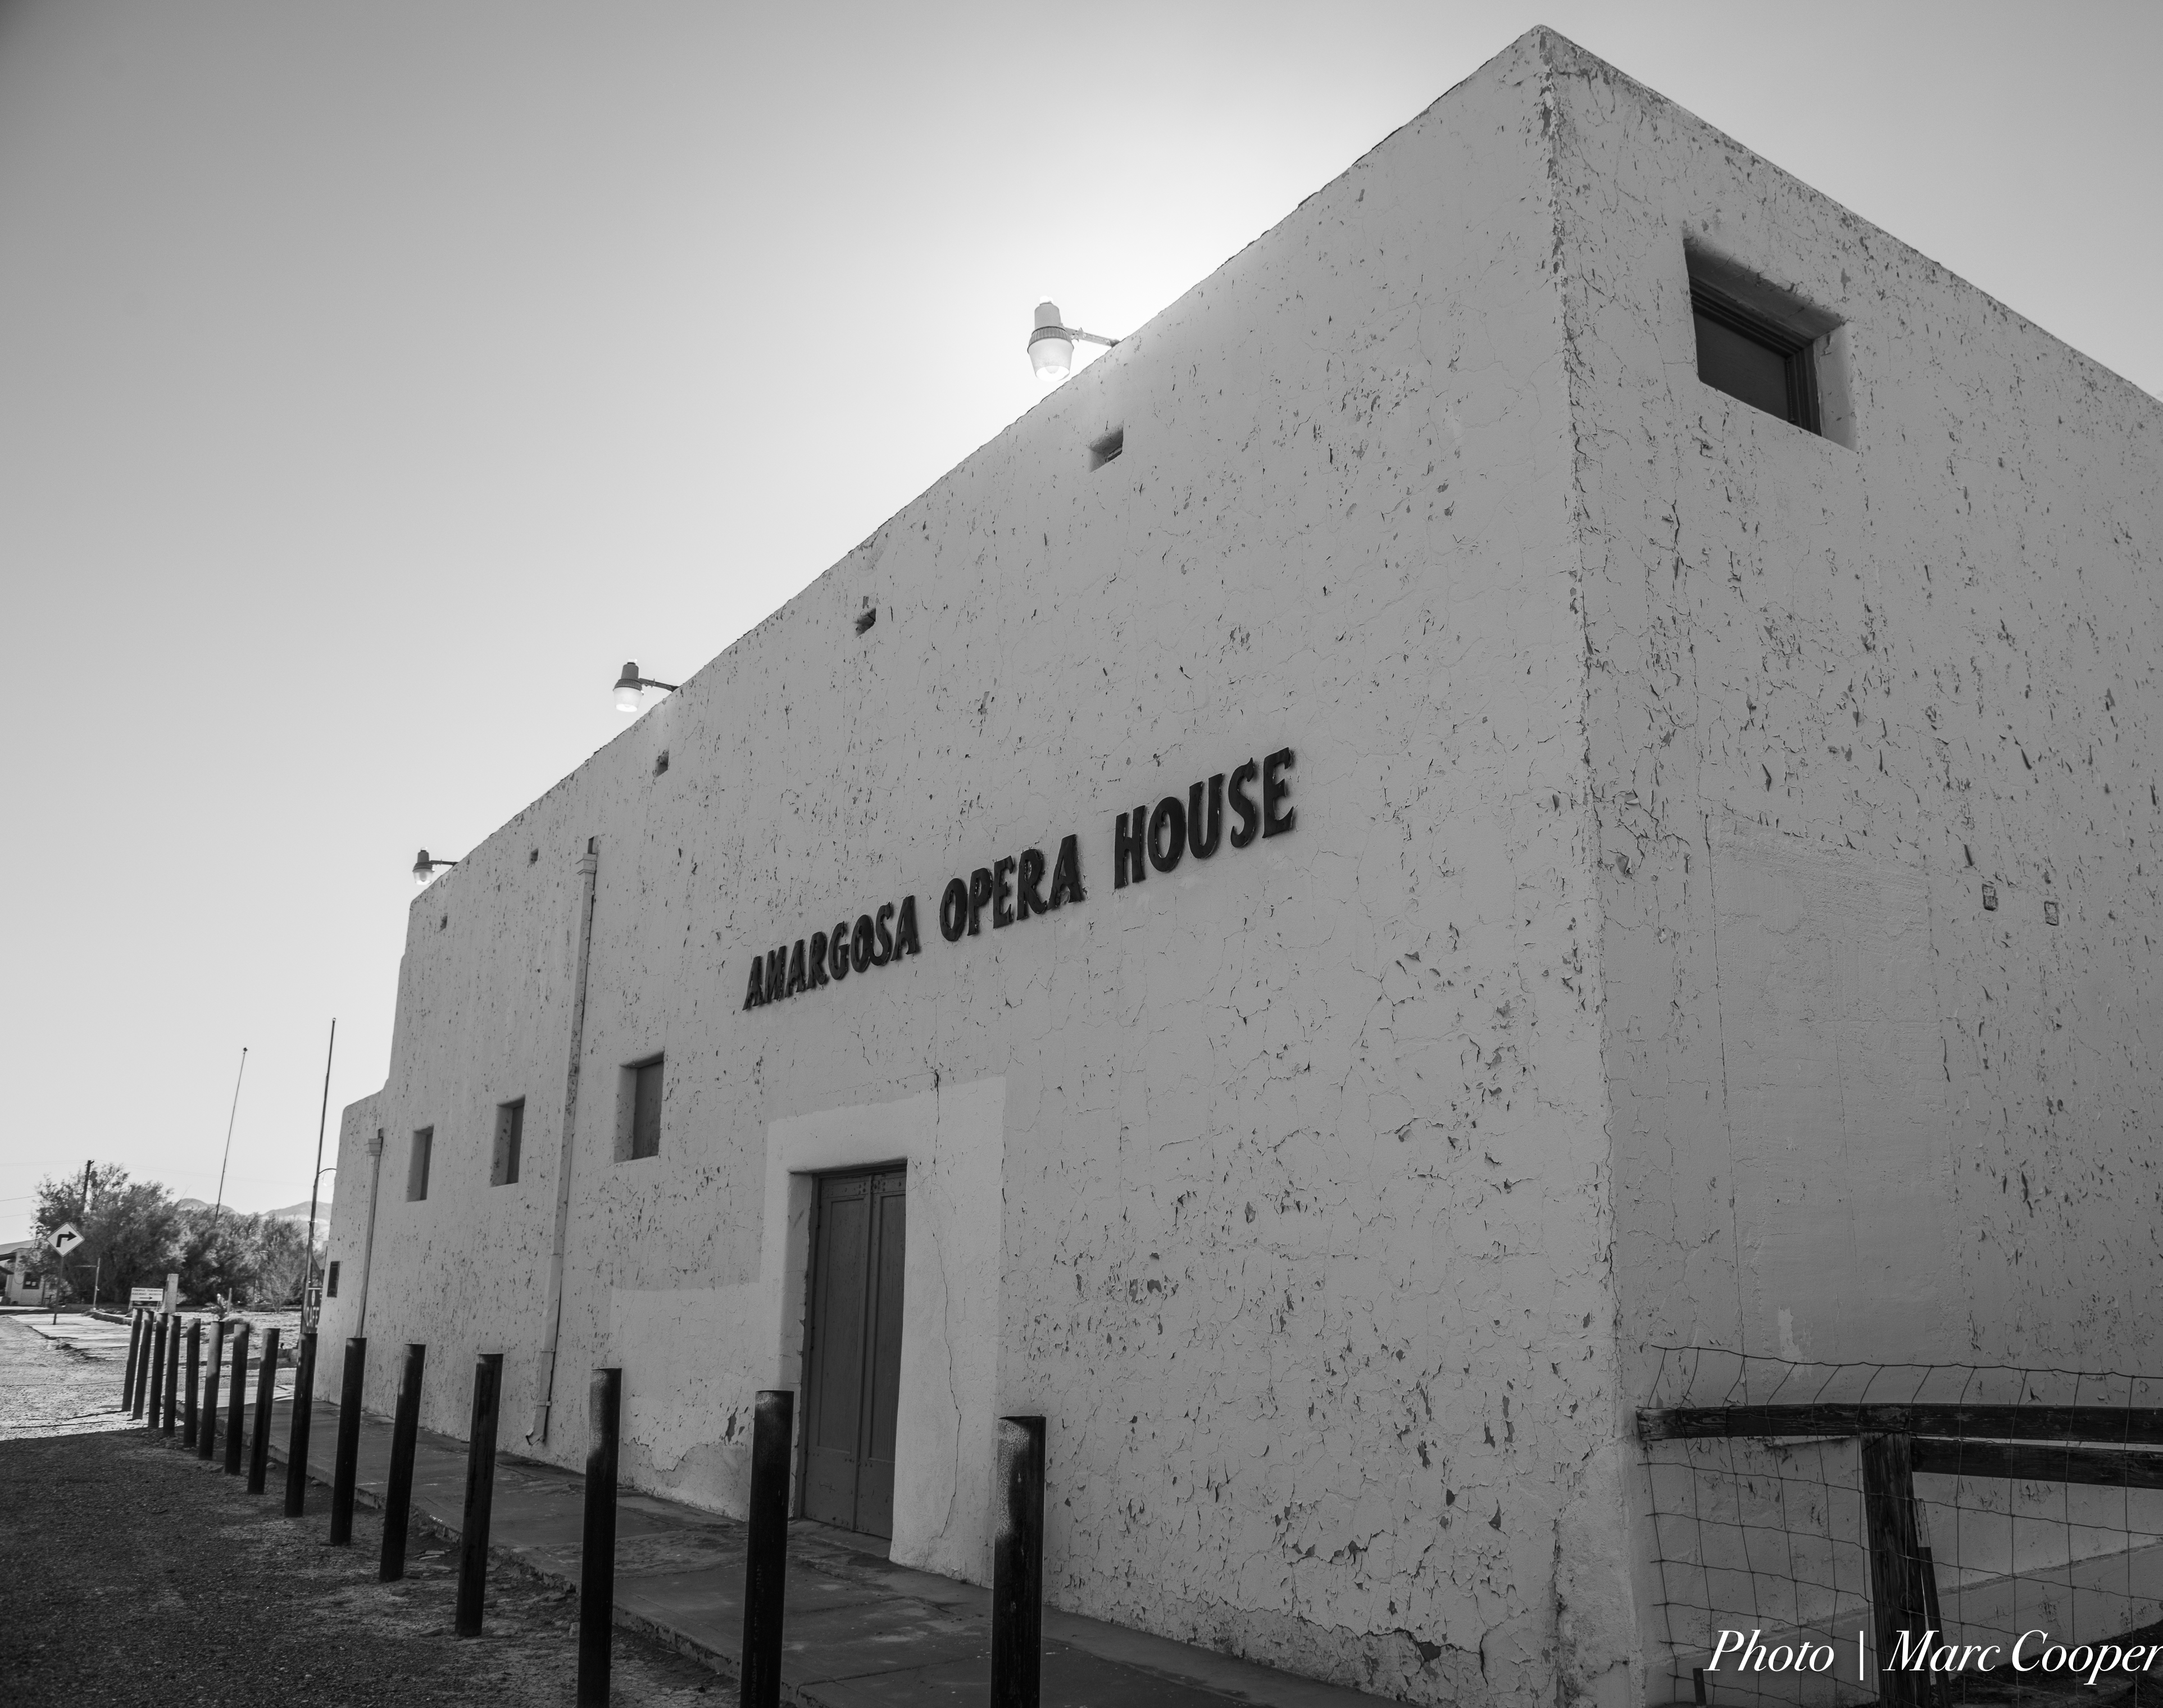
landscape, outdoor, black and white, architecture, white, vintage, house, desert, building, old, wall, motel, facade, nikon, monochrome, blackandwhite, west, hdr, hotel, noir, weiss, history, blancoynegro, d810, deathvalley, branco, amargosa, deathvalleyjunction, amargosaoperahouse, amargosahotel, shape, monochrome photography